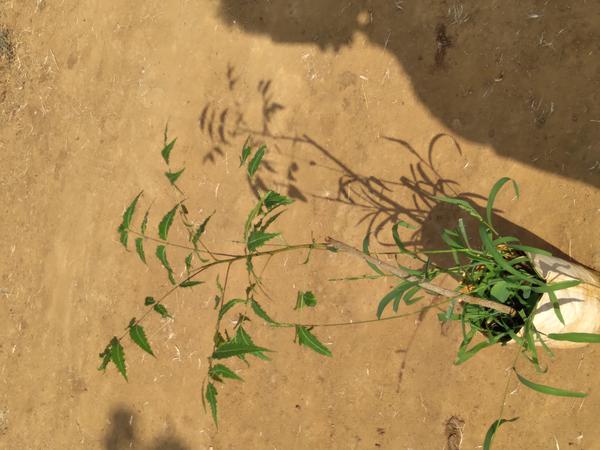
Plant: Neem